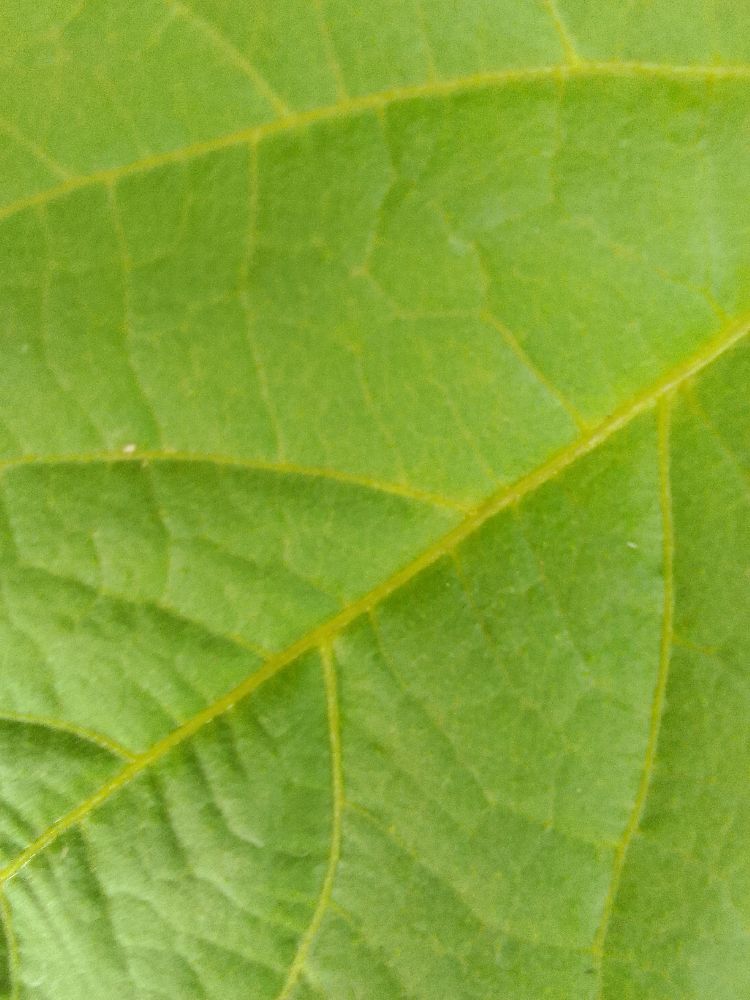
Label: healthy